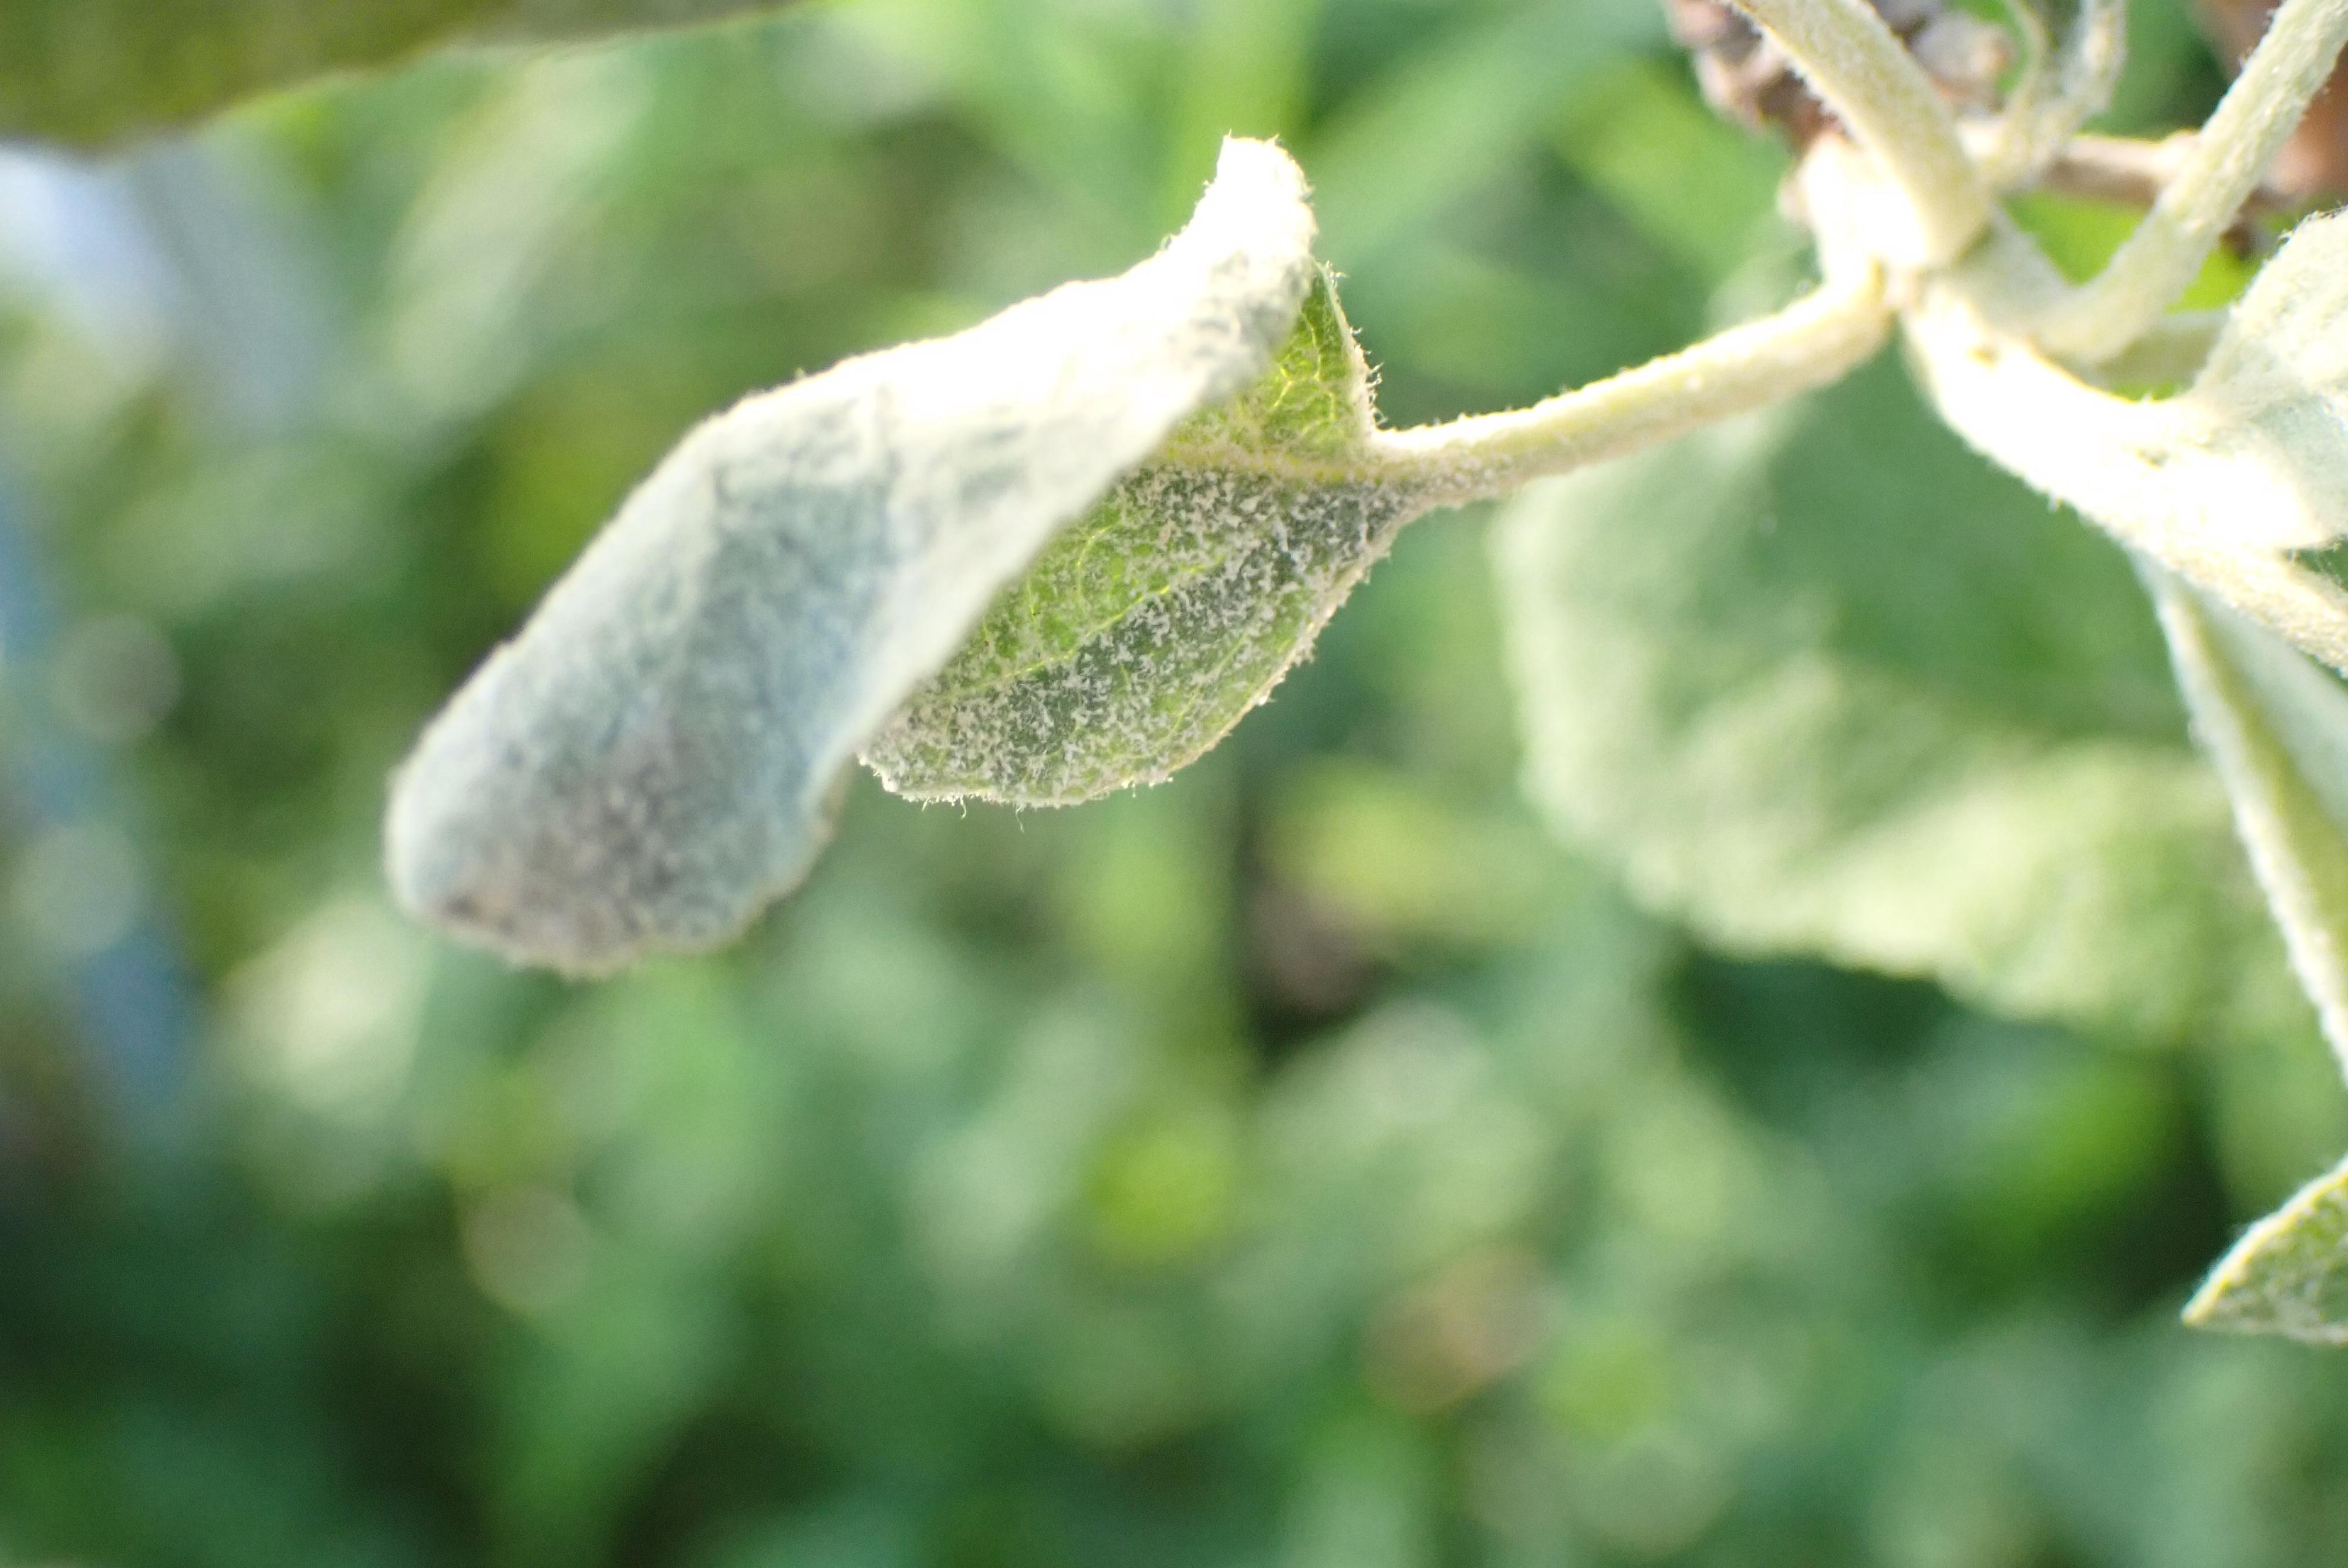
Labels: powdery_mildew